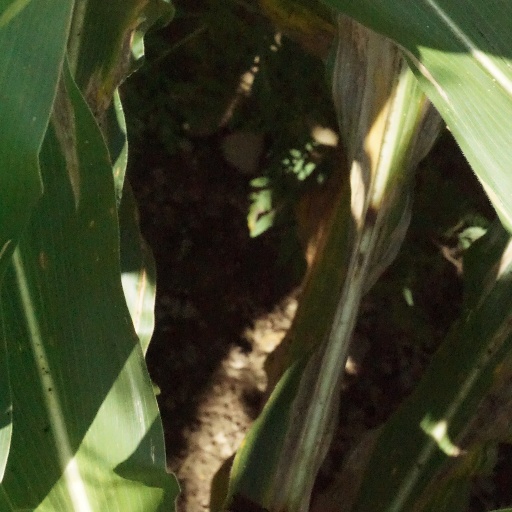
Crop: maize; corn